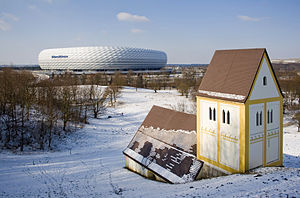
Allianz Arena
Saint Cross kirke i forgrunden og Allianz Arena i baggrunden
Allianz Arena er et fodboldstadion i den tyske by München. Stadionet, der blev indviet i 2005, har plads til 75.024 tilskuere, blev åbnet i maj 2005. Det kostede 286 millioner euro at bygge stadionet. Allianz Arena er til daglig hjemmebane for Bayern München og TSV 1860 München, ligesom Tysklands fodboldlandshold har spillet en række hjemmekampe på stadionet. Det er blevet kåret som Europas mest moderne stadion.